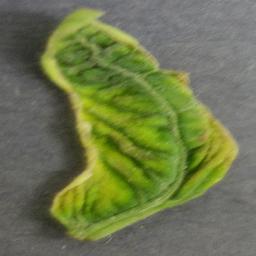
Label: Tomato___Tomato_Yellow_Leaf_Curl_Virus